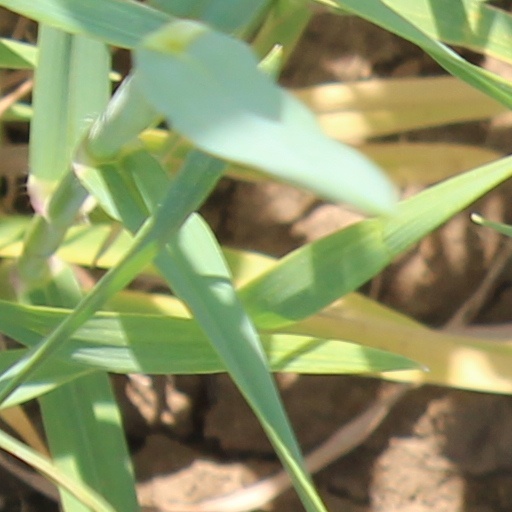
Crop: wheat